Royal Cemetery at Wat Ratchabophit

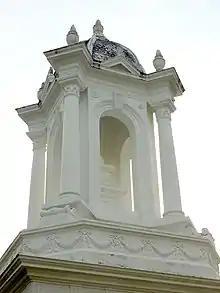
Prince Isariyabhorn Monument

A square-cross-sectioned plinth atop a hexagonal base adorned with large stones. There is a marble plaque on the plinth. On the stone parapet is a wreath.